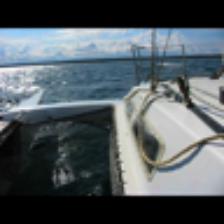
Label: NonHuman